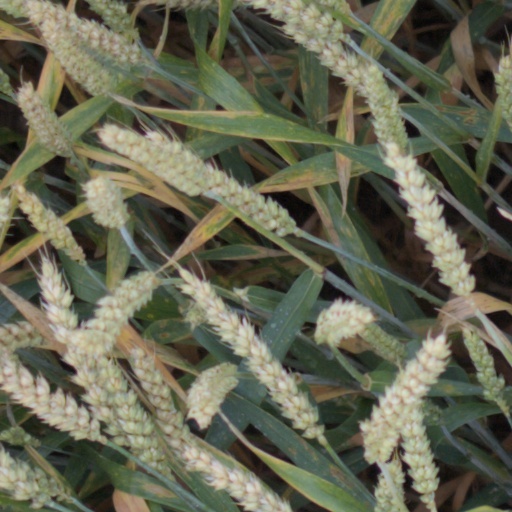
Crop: wheat